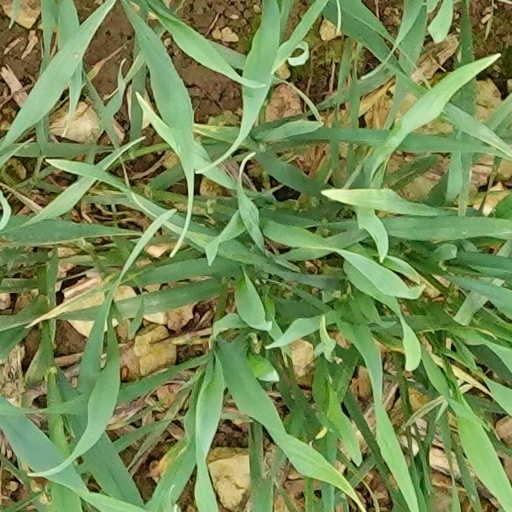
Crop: wheat